Bookman (typeface)

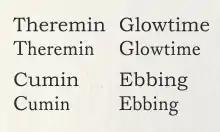
Comparison between Monotype Bookman (above in the samples) and its ancestor Caslon (below), scaled to matching cap height. The caps are quite similar but the lower-case letters of this Bookman revival are wider and higher (a higher x-height).

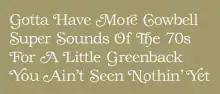
Revivals of Bookman Old Style with swashes were often seen in 1970s graphic design, often quite tightly spaced.

The current Monotype version of Bookman is called Monotype Bookman Old Style or marketed as Bookman Old Style. It was designed by Ong Chong Wah. It is based on earlier Lanston Monotype and ATF models, but again was redesigned to match the ITC version. It is bundled with many Microsoft products, making it one of the most commonly used versions of Bookman.